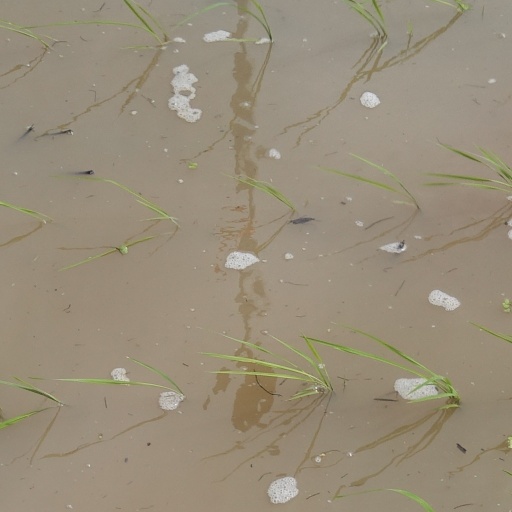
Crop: rice